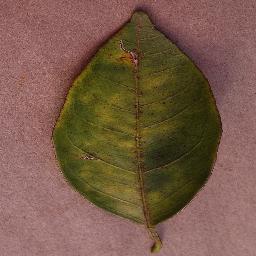
Label: Orange___Haunglongbing_(Citrus_greening)